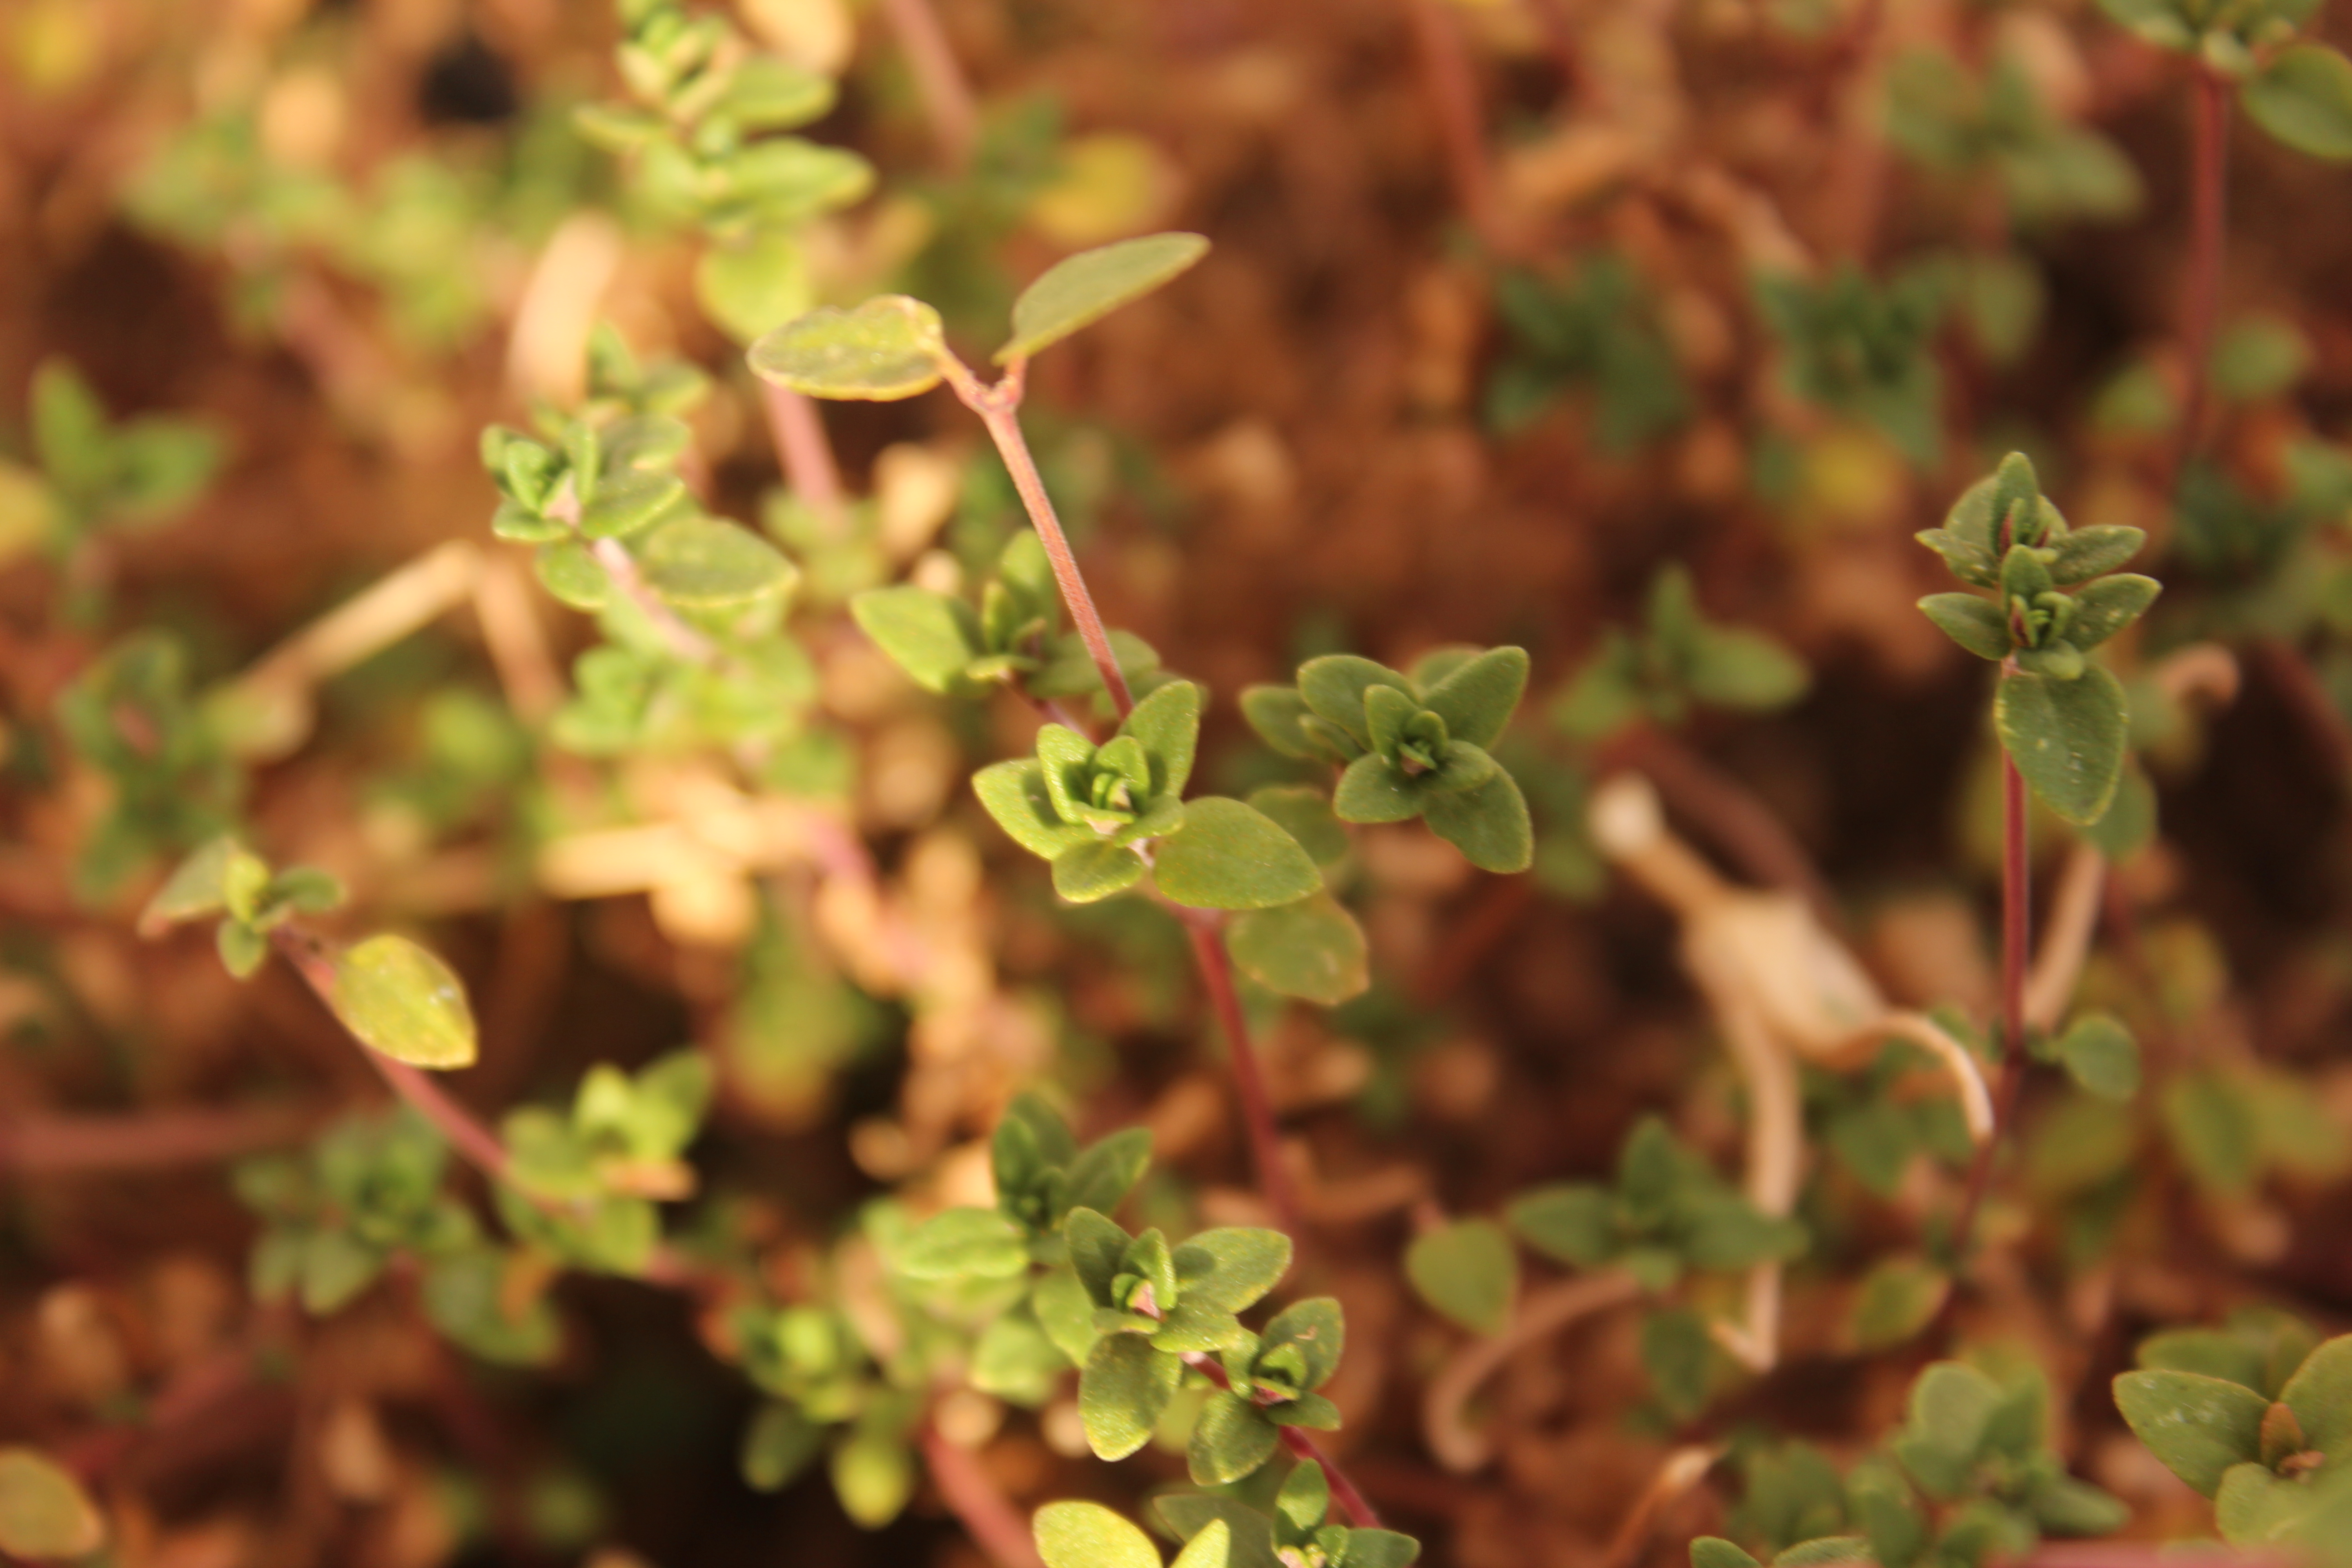
nature, plant, herb, theme, flower, leaf, flowering plant, groundcover, marjoram, annual plant